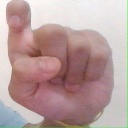
अक्षर: इ